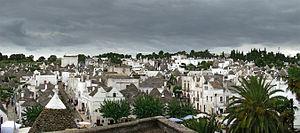
Alberobello, Pouilles, Italie.